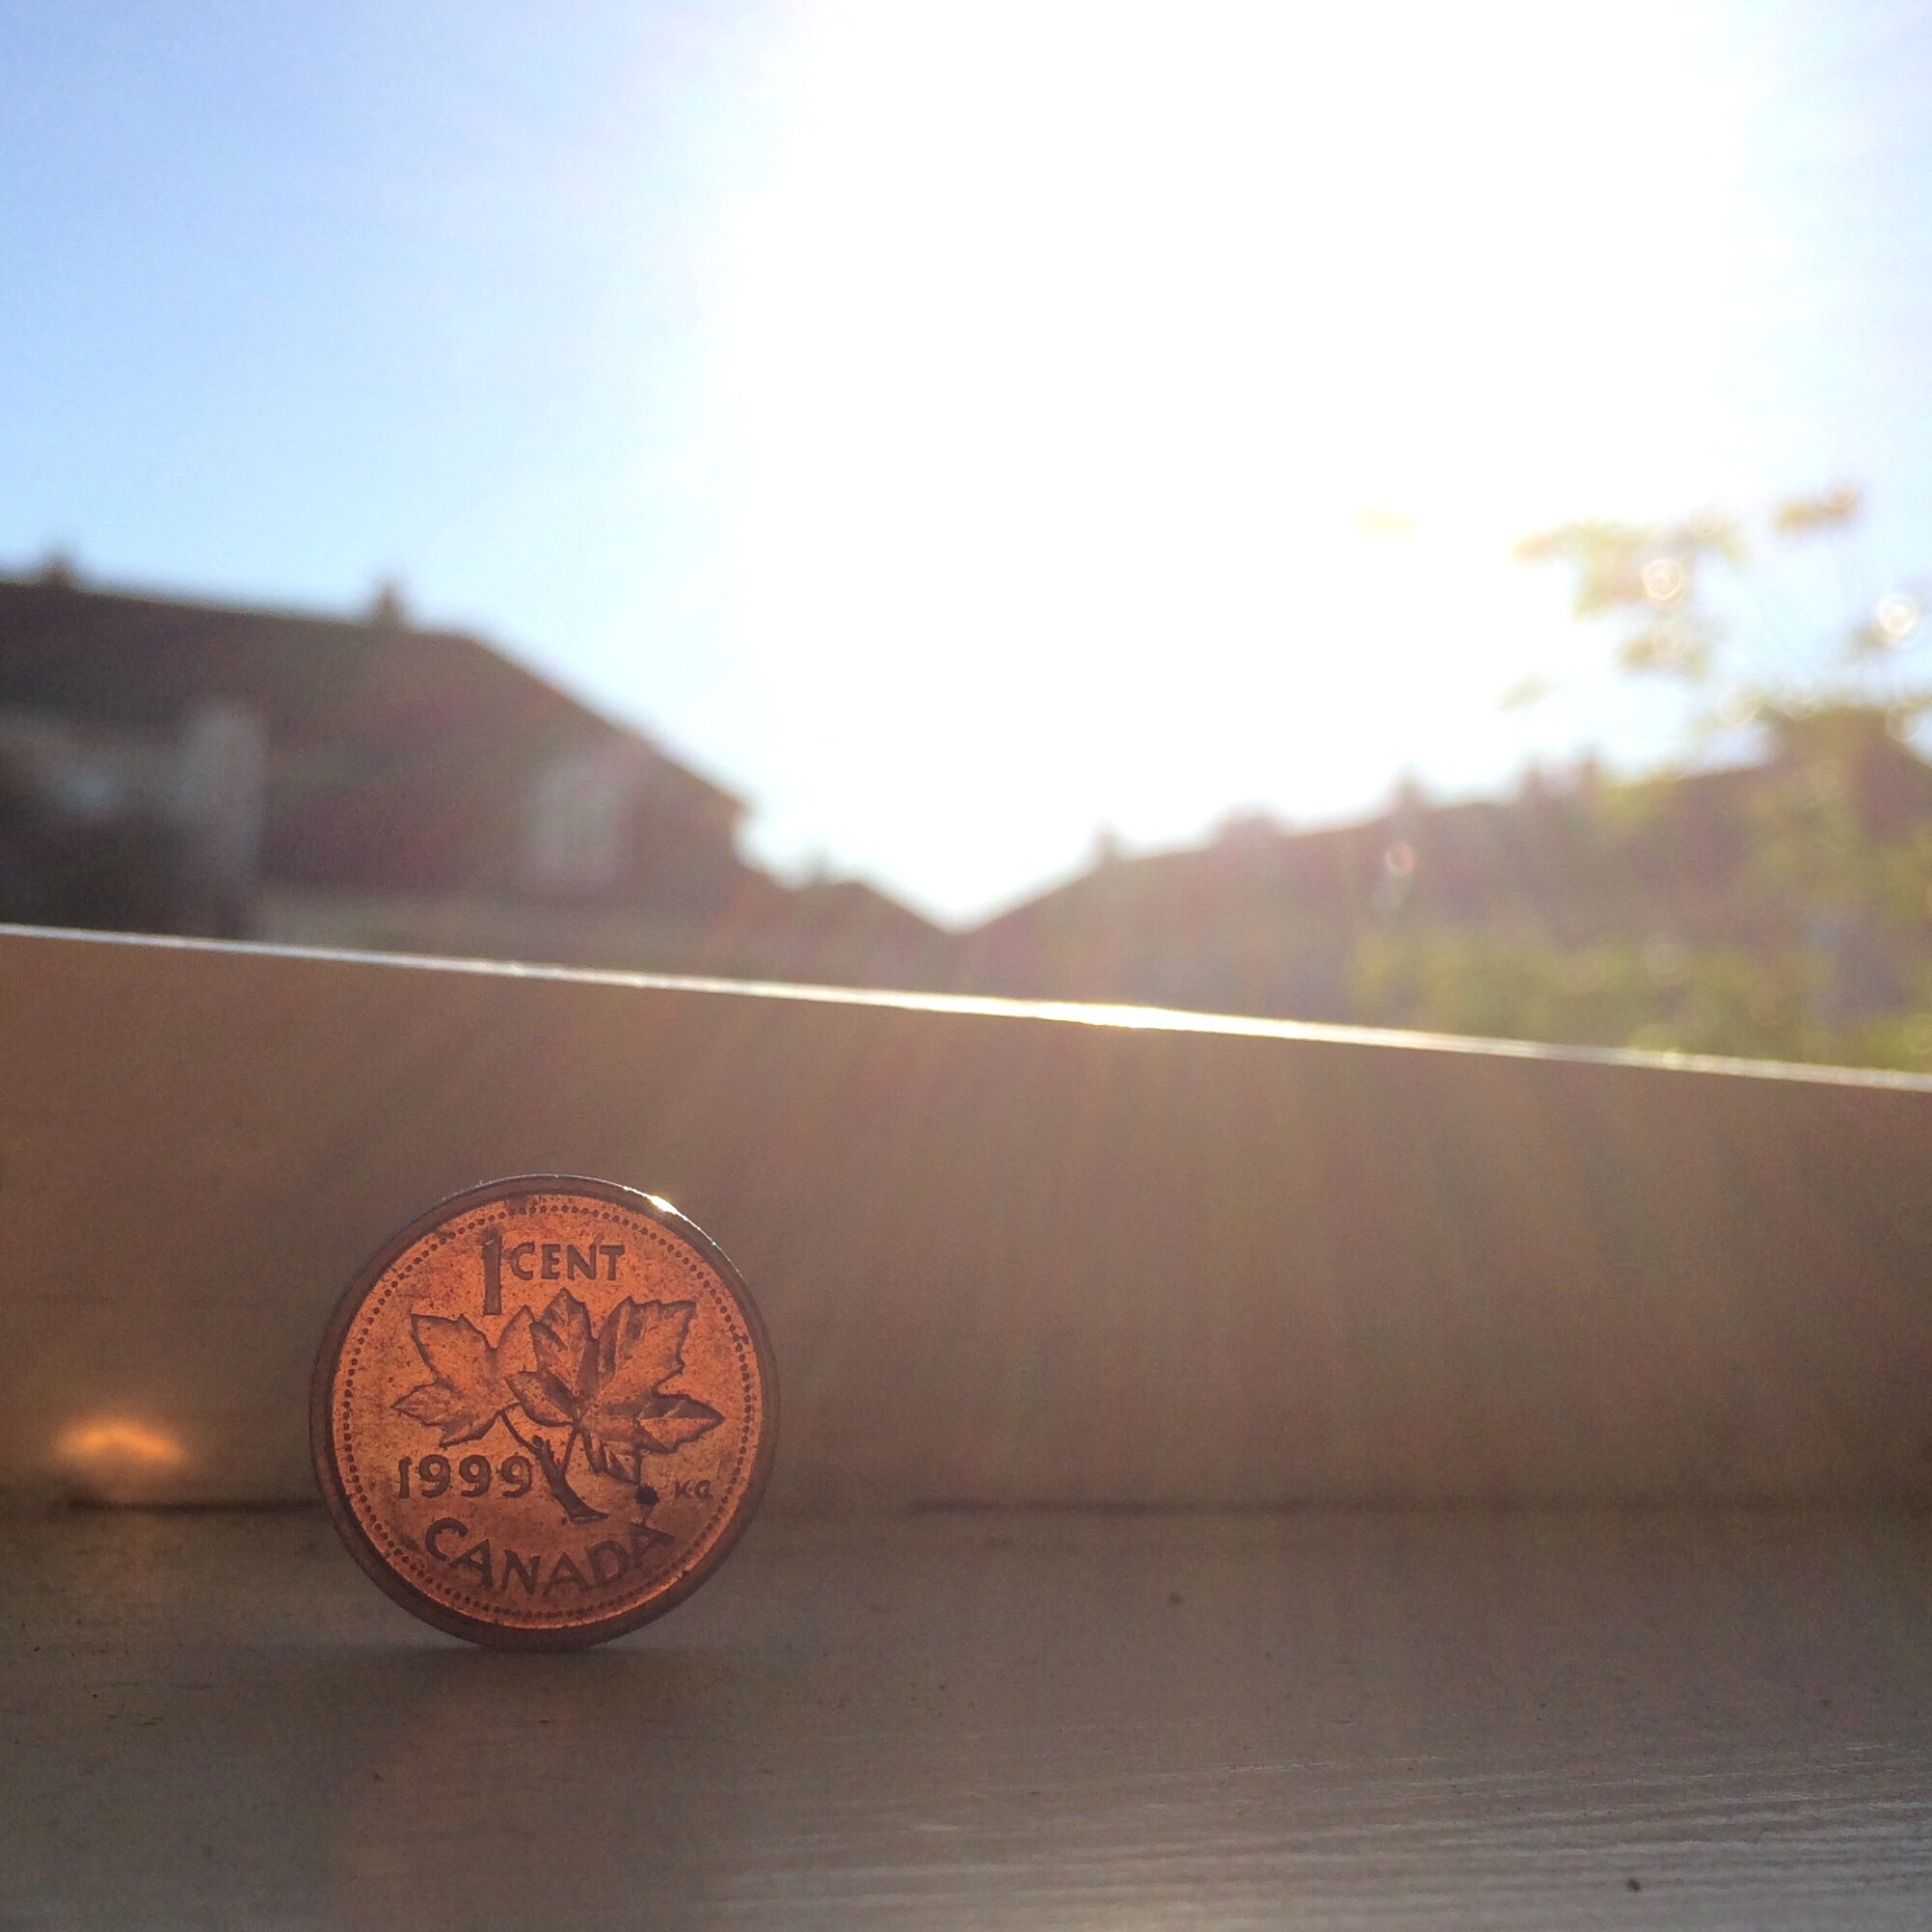
morning, shape, atmosphere of earth